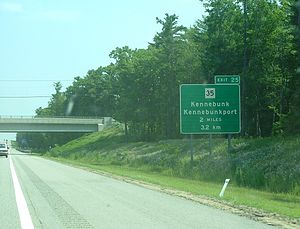
Interstate Highway 95 / Rutebeskrivelse / Maine
Exit skilt med afstandsafgivelse i både miles og kilometer
Interstate Highway 95, Interstate 95 eller bare I-95 er en hovedvej i Dwight D. Eisenhower National System of Interstate and Defense Highways i USA eller bare Interstate Highway System. Vejen er den vigtigste syd-nordgående interstate highway på USA's østkyst og den østligste, der går hele vejen gennem staterne fra syd til nord, store dele af vejen parallelt med Atlanterhavskysten.